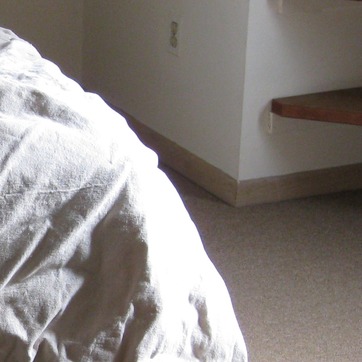
Material: carpet